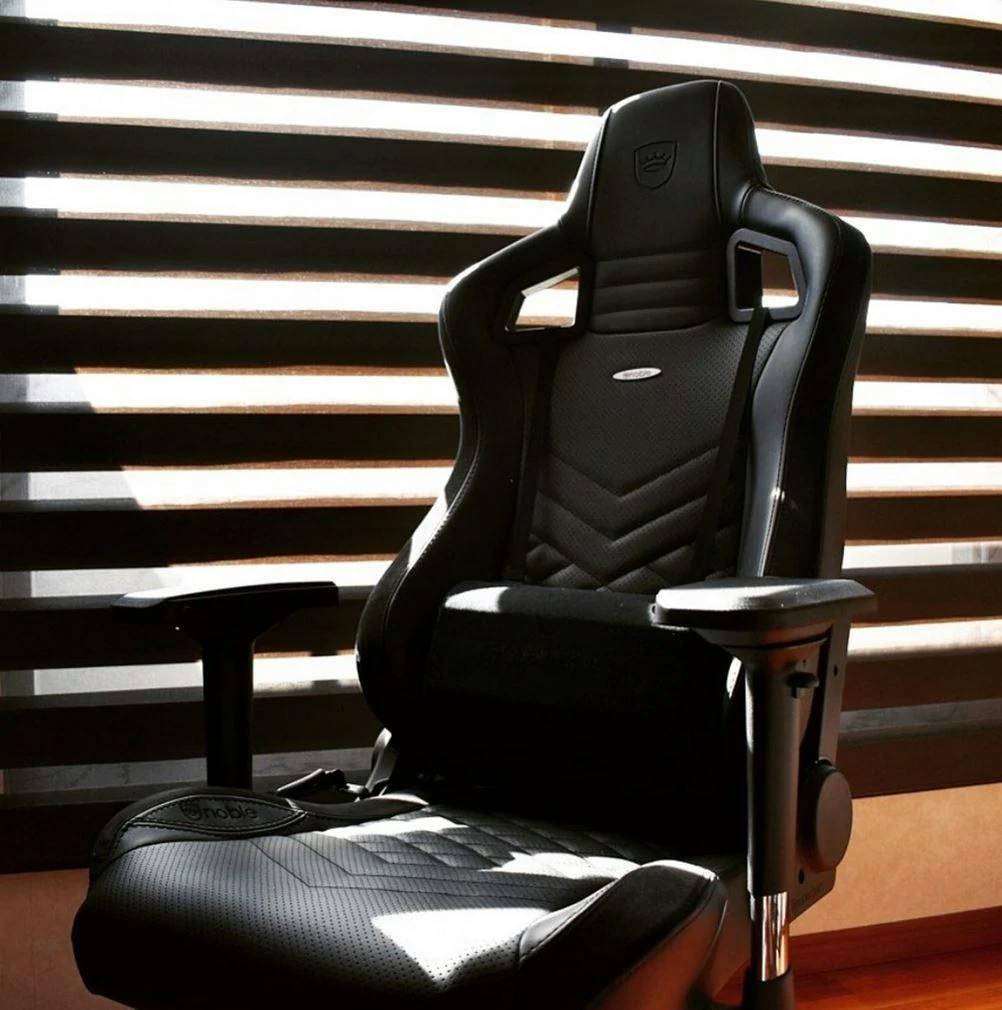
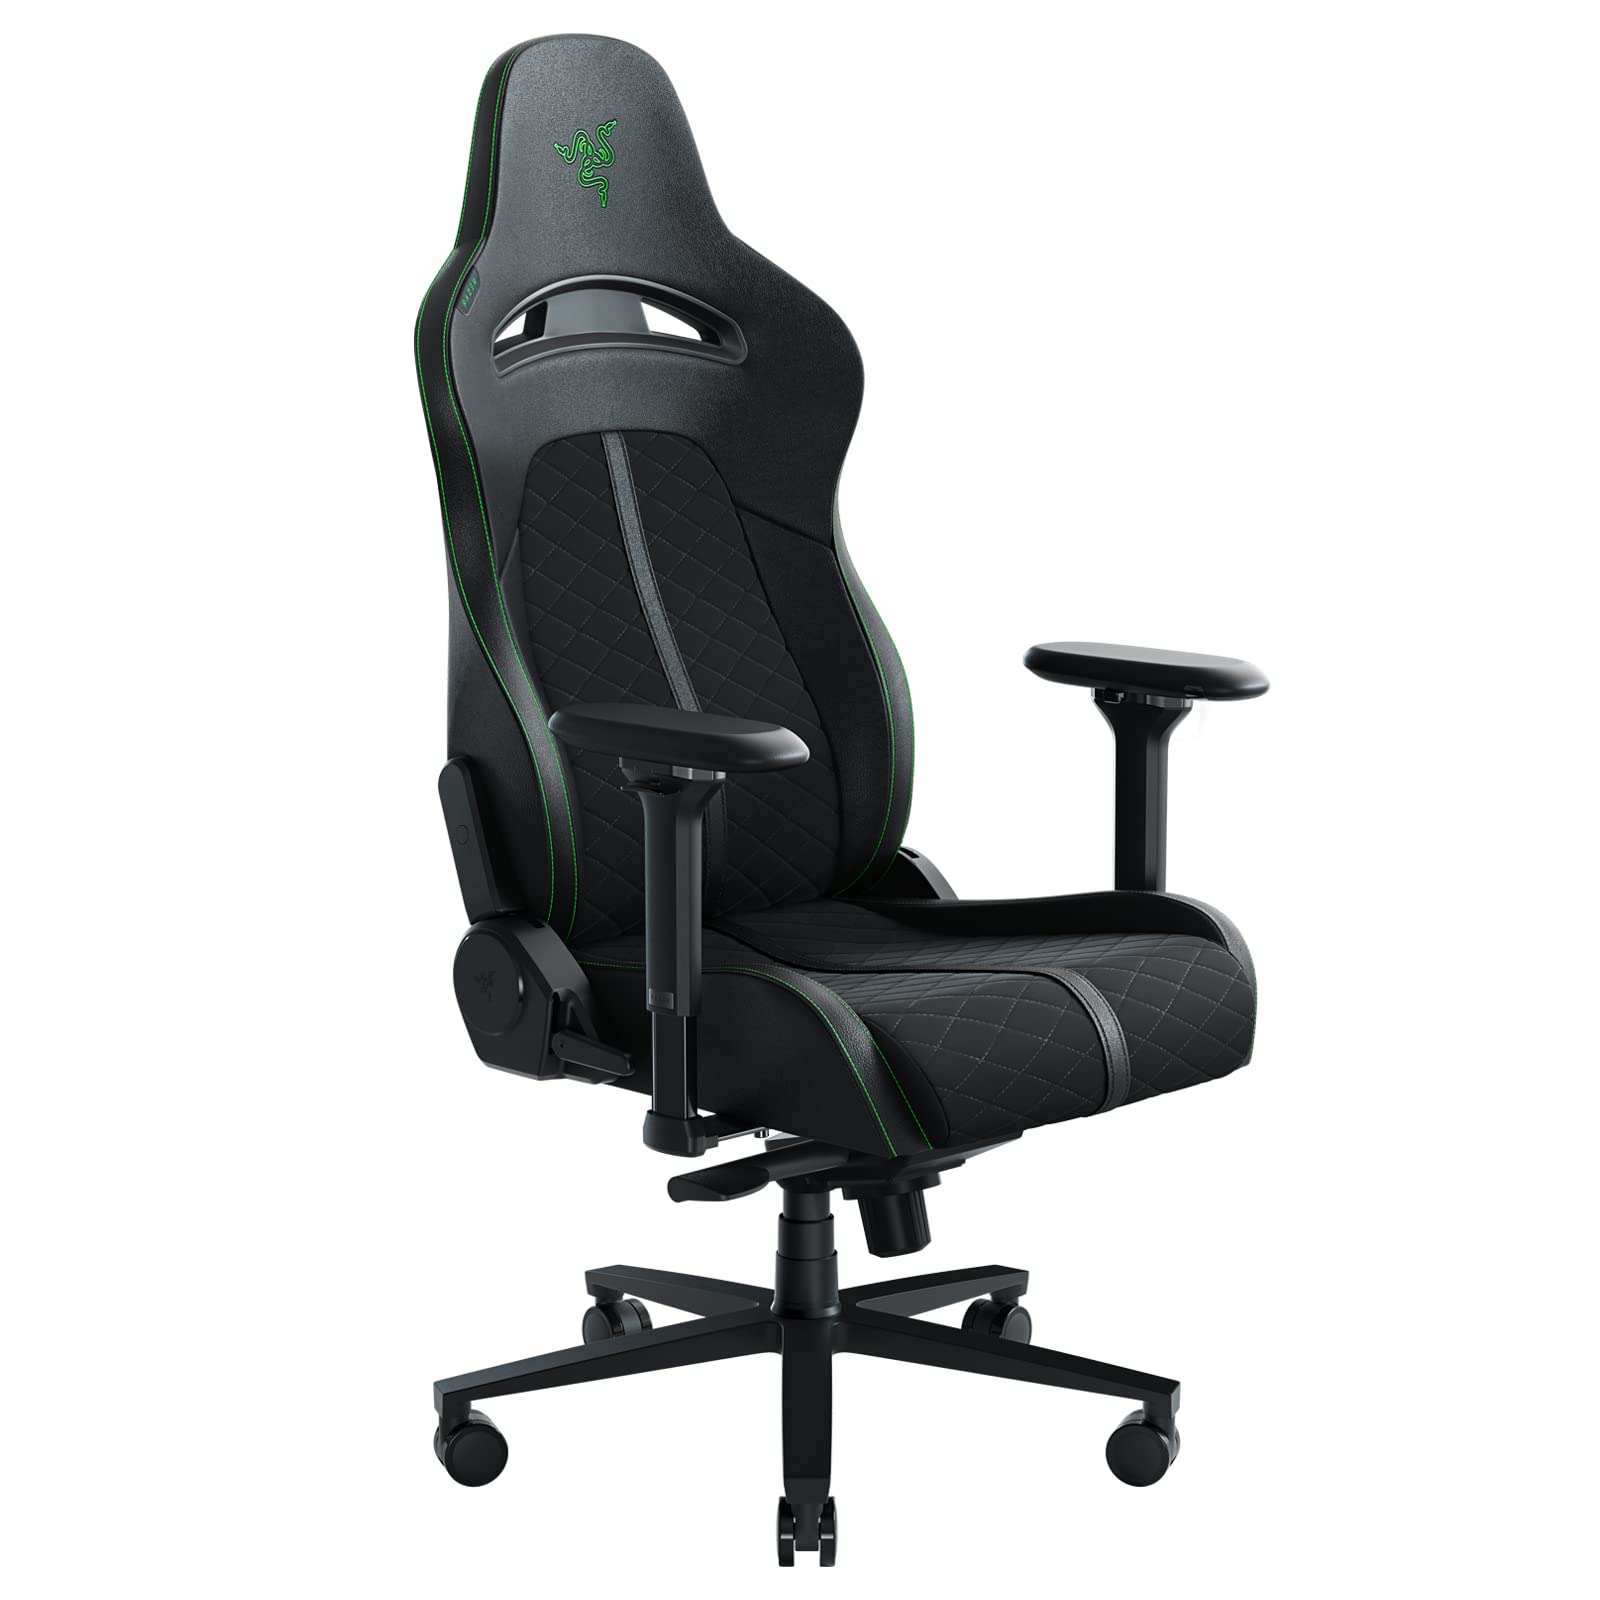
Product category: items_chair
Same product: no